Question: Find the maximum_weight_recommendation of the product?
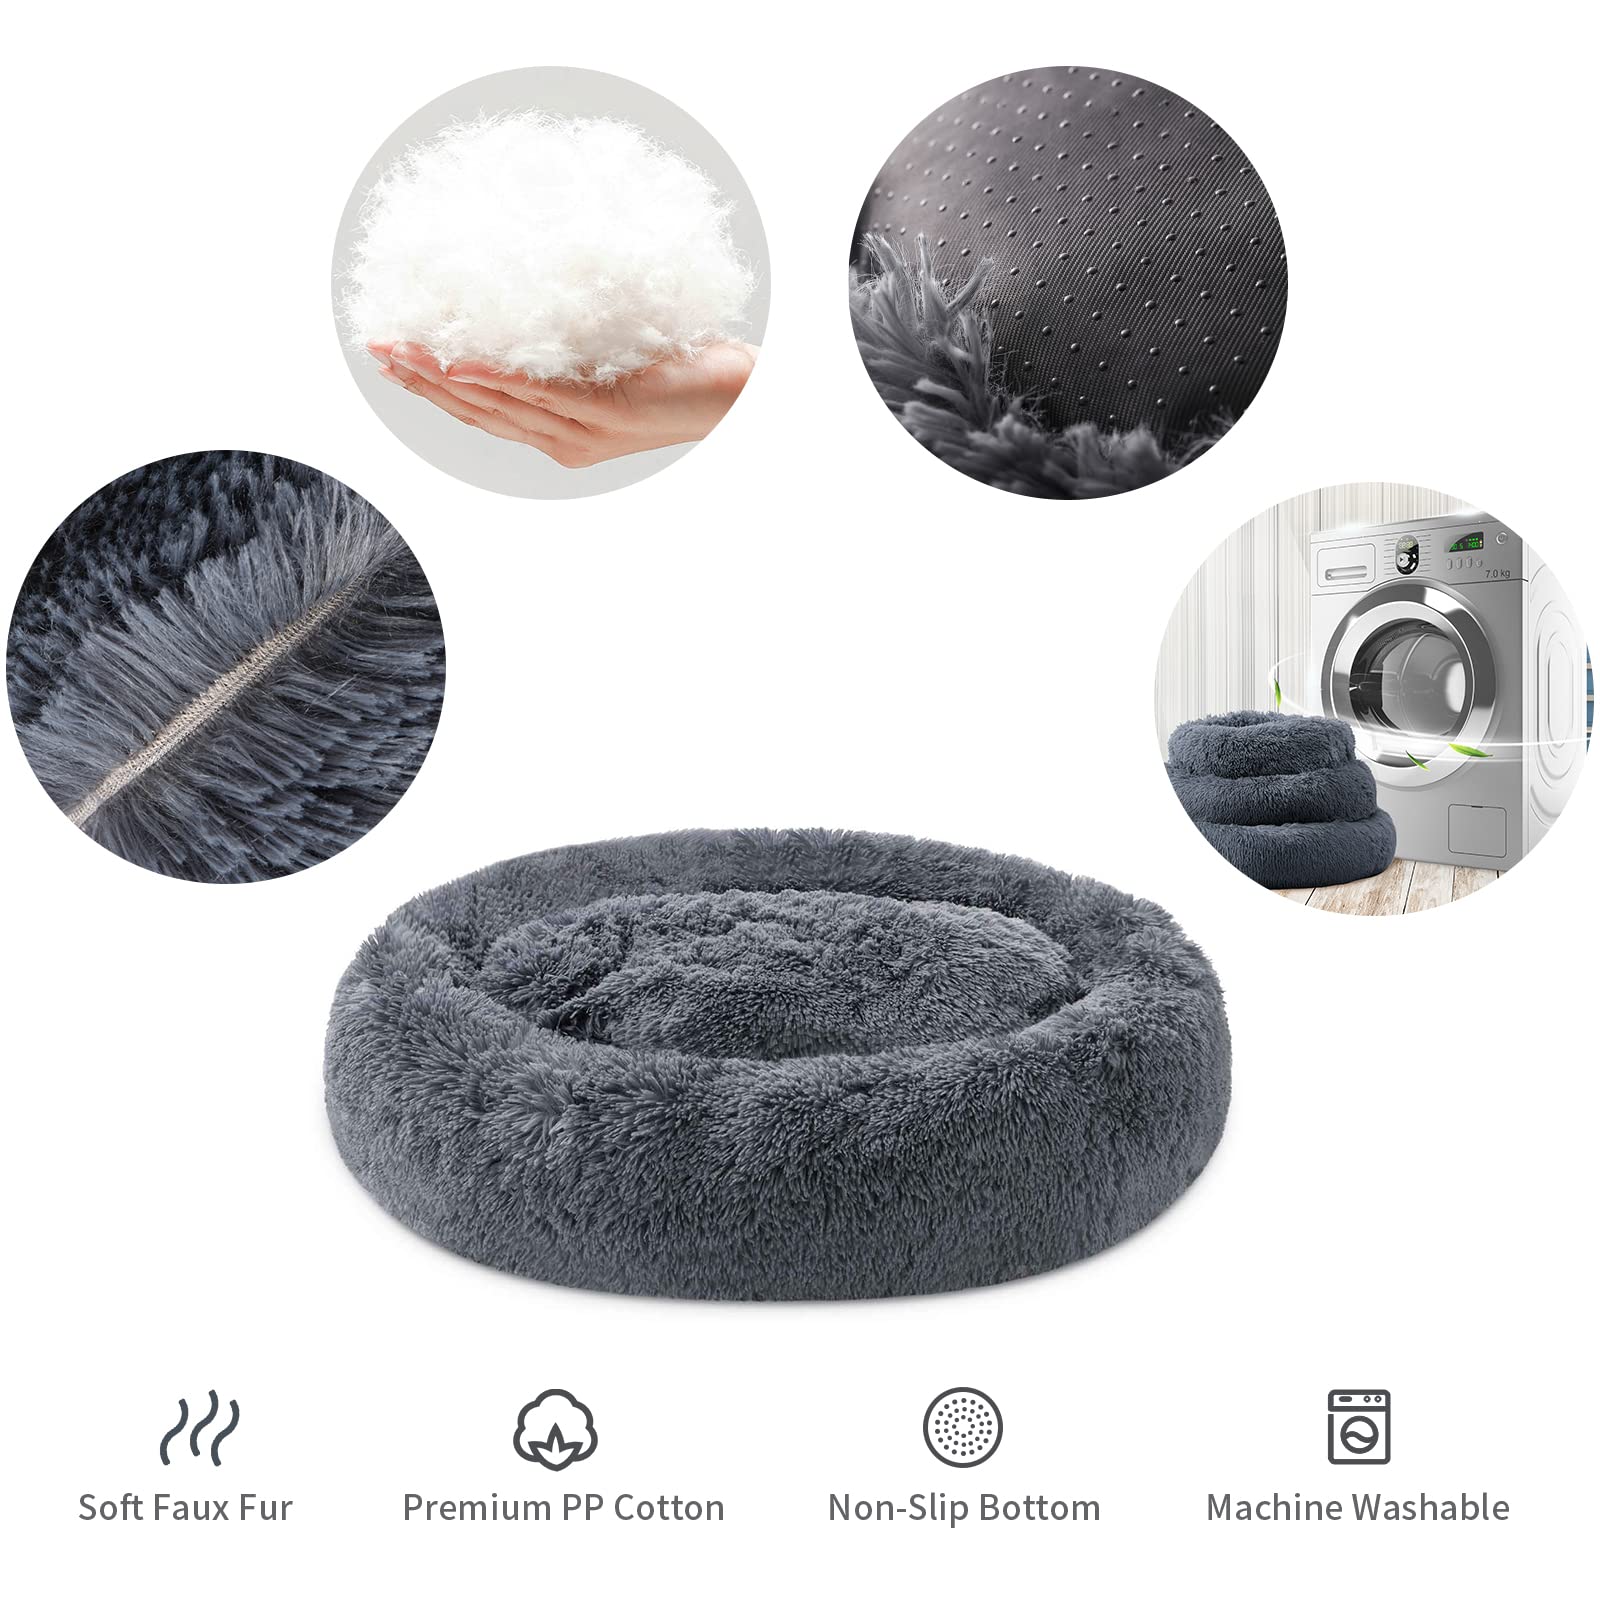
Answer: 70 kilogram